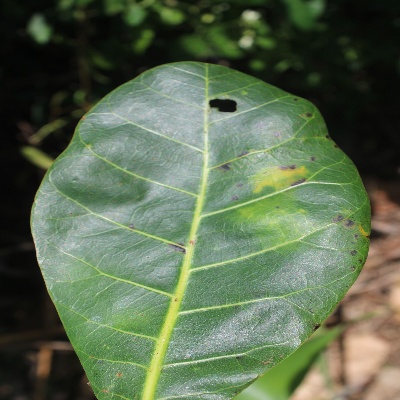
Crop: Cashew
Condition: anthracnose